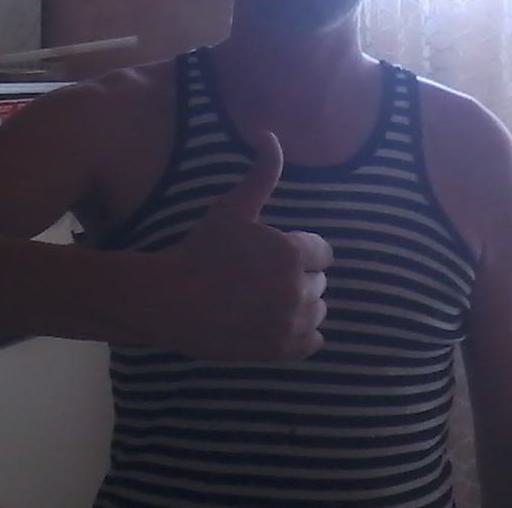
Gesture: like